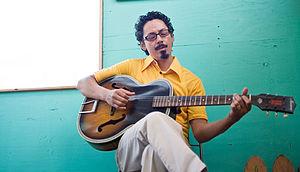
Tommy Guerrero est un skateboarder professionnel américain, propriétaire d'une entreprise et musicien.